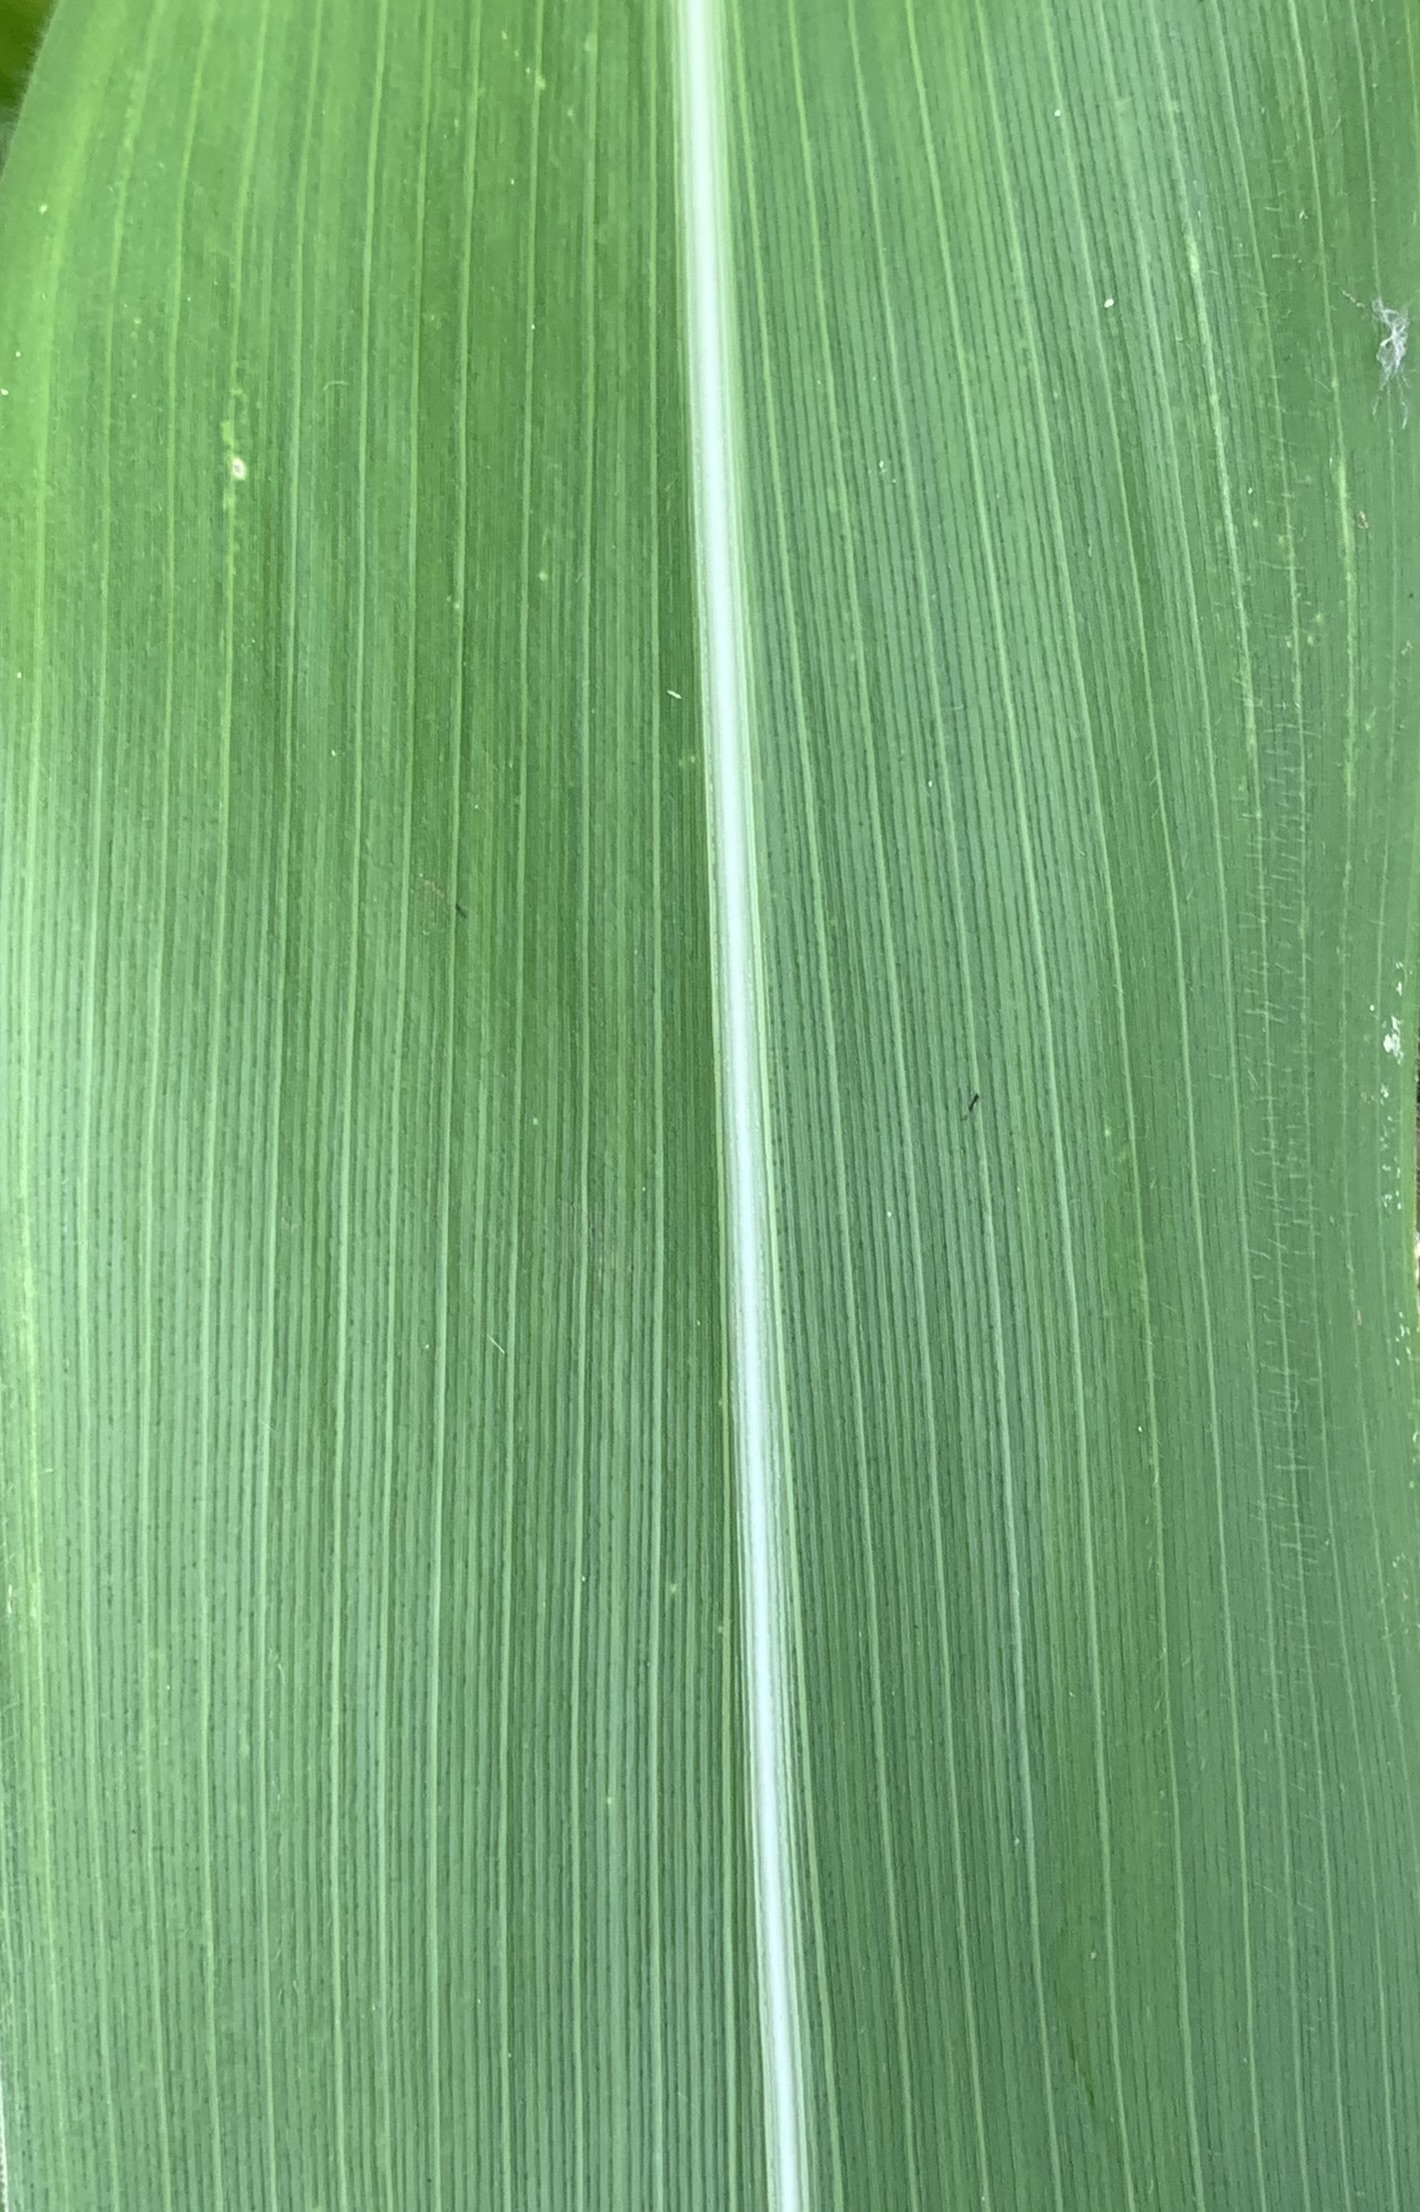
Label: Healthy